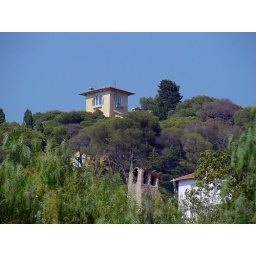
The yellow building you see jutting out above the trees is part of a mansion owned by Elton John.